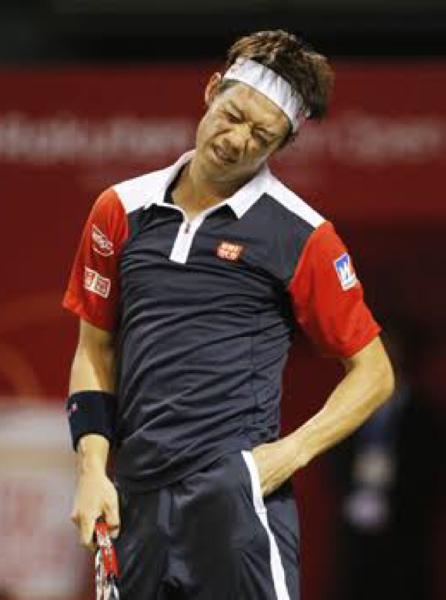
回答: 黄金のMYボールを使おうか思案中